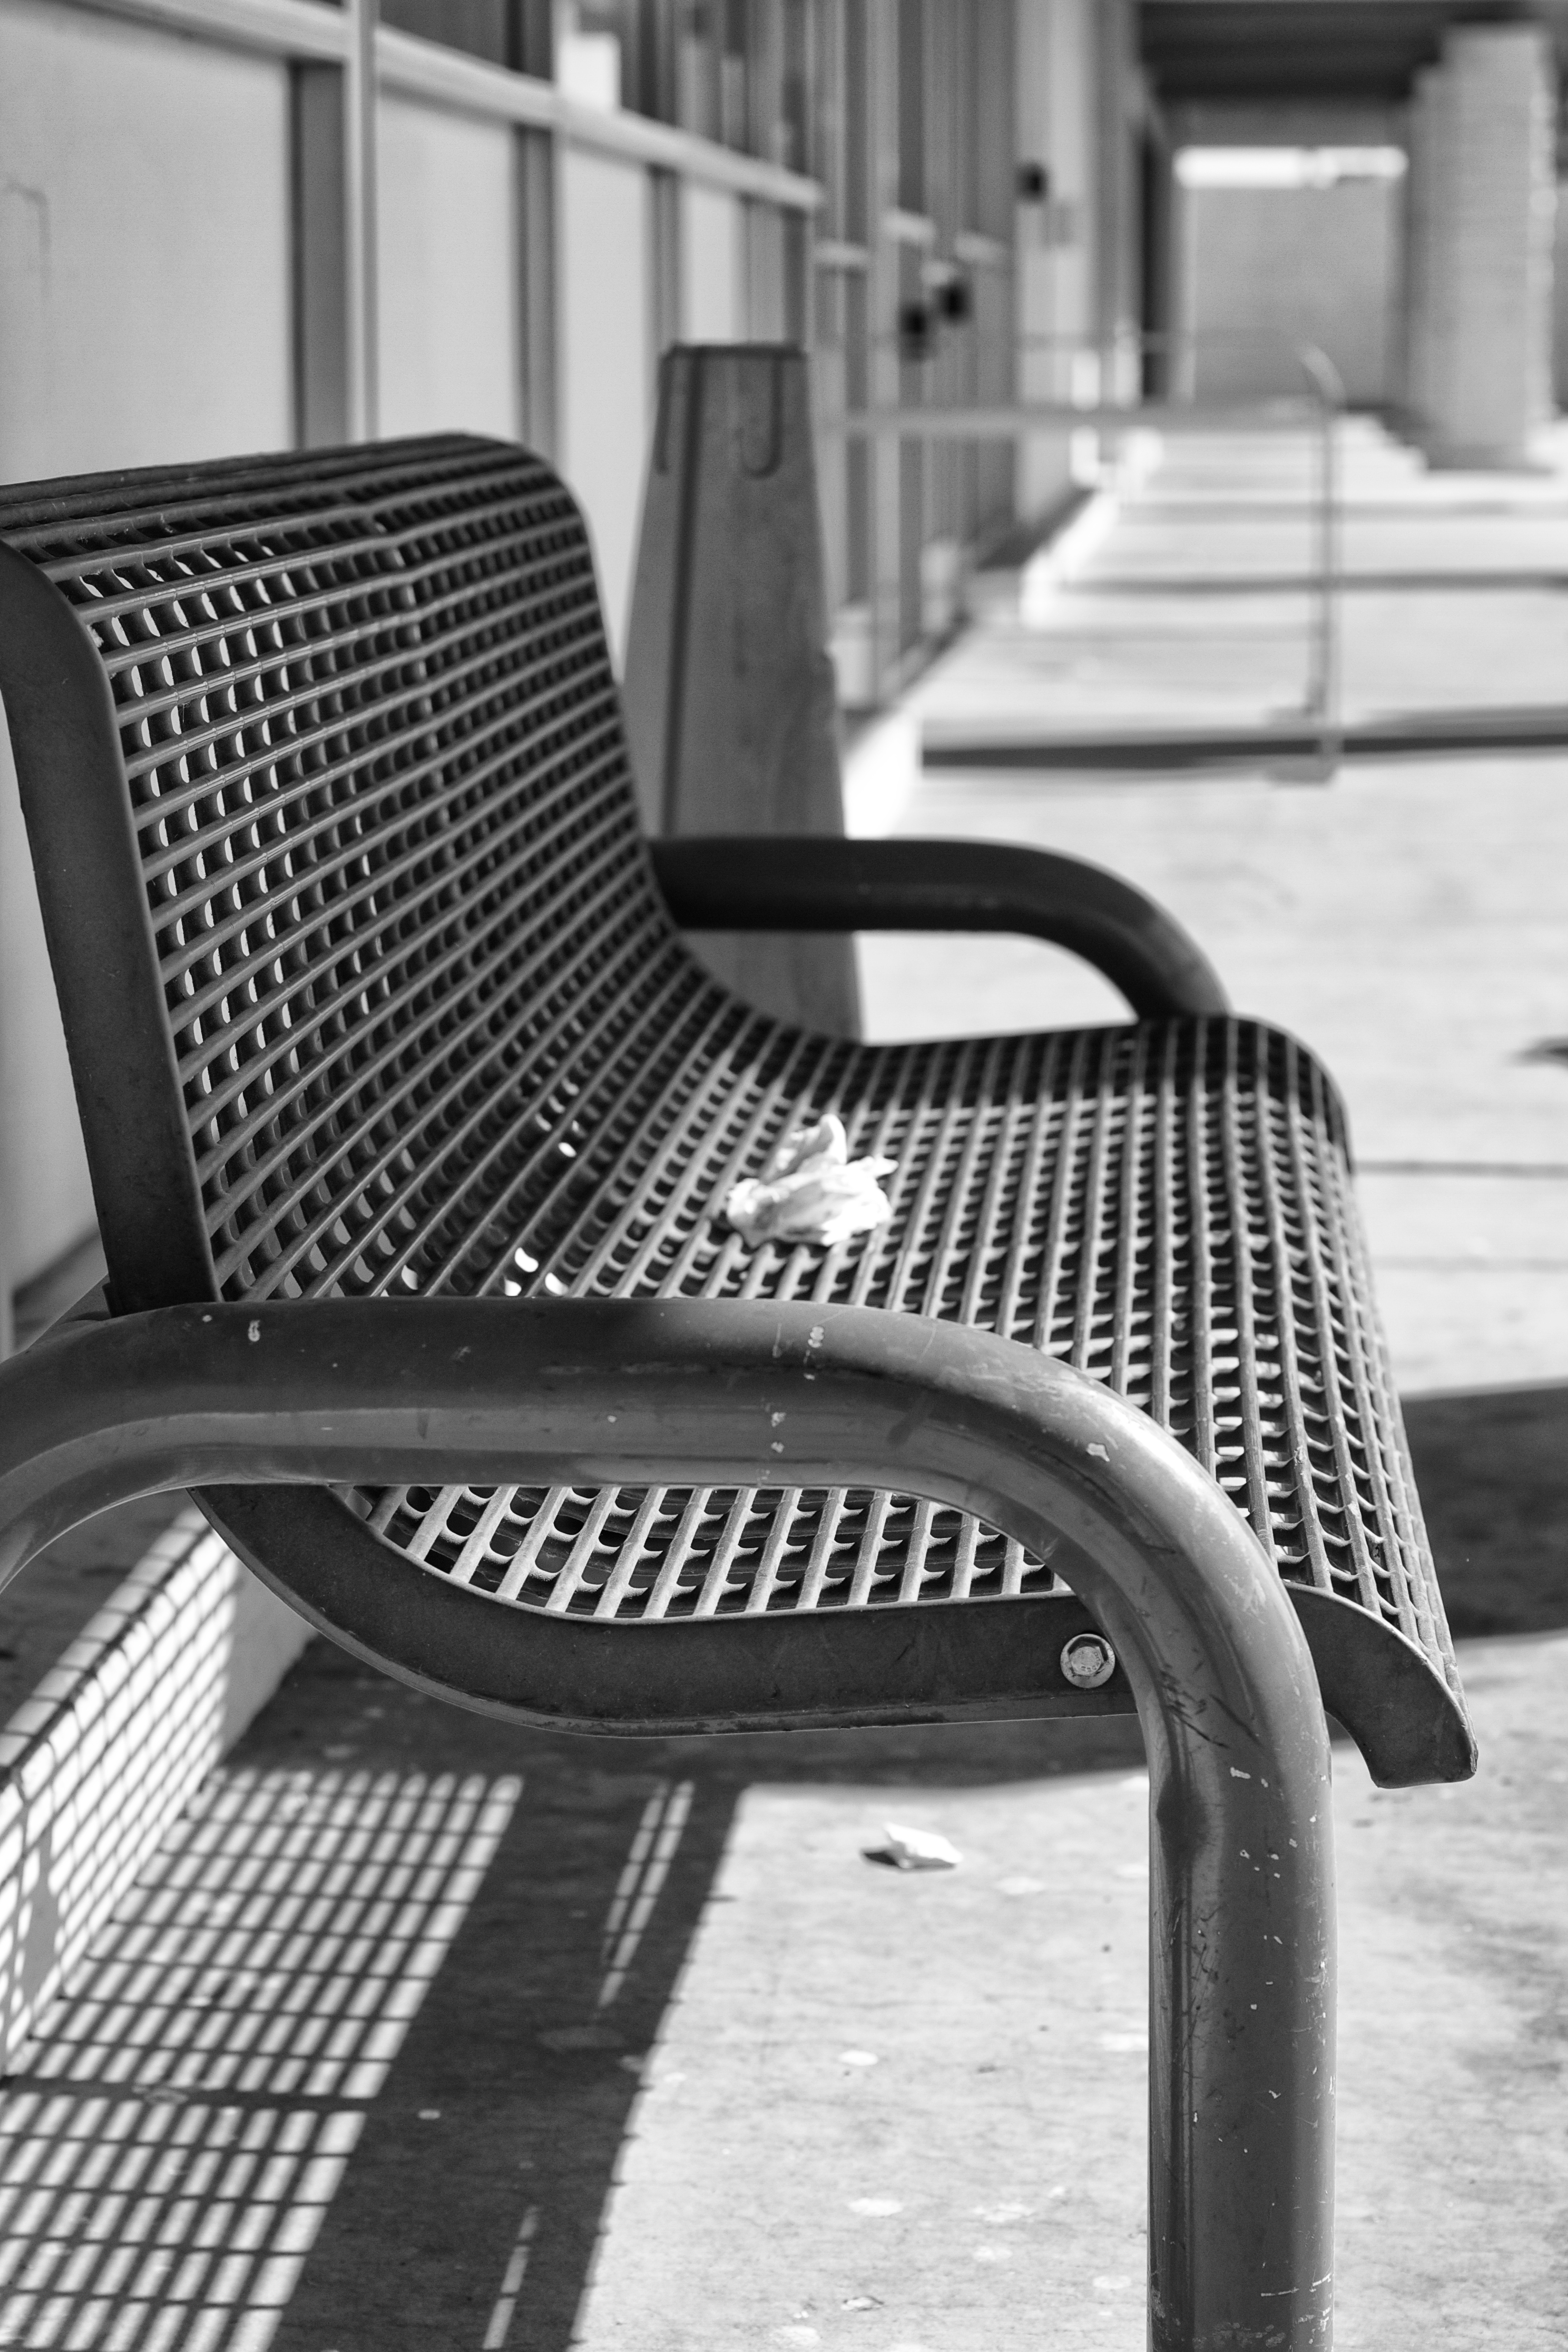
black and white, white, chair, sitting, black, furniture, monochrome, bw, shape, adandonedamerica, monochrome photography, automotive exterior, human positions